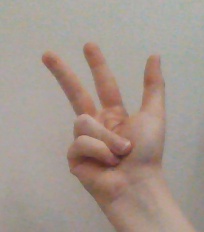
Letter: al